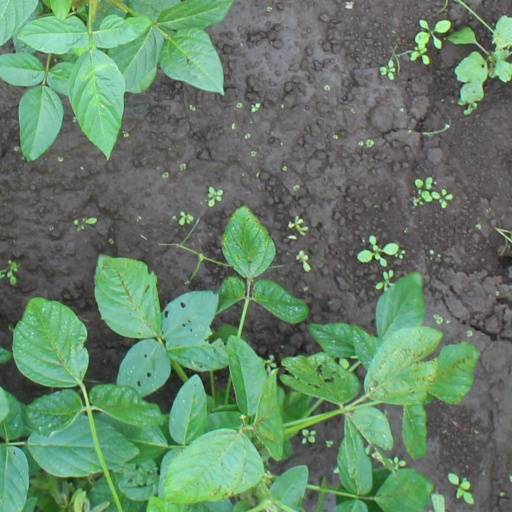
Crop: soybean